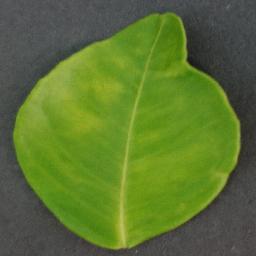
Label: Orange___Haunglongbing_(Citrus_greening)